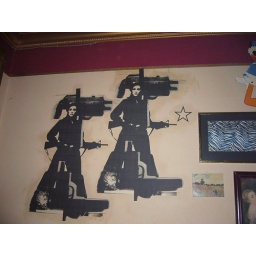
wall painting in the bar &amp;quot;ein schmutziges Hobby&amp;quot;, Rykestr in Berlin Prenzlauer Berg